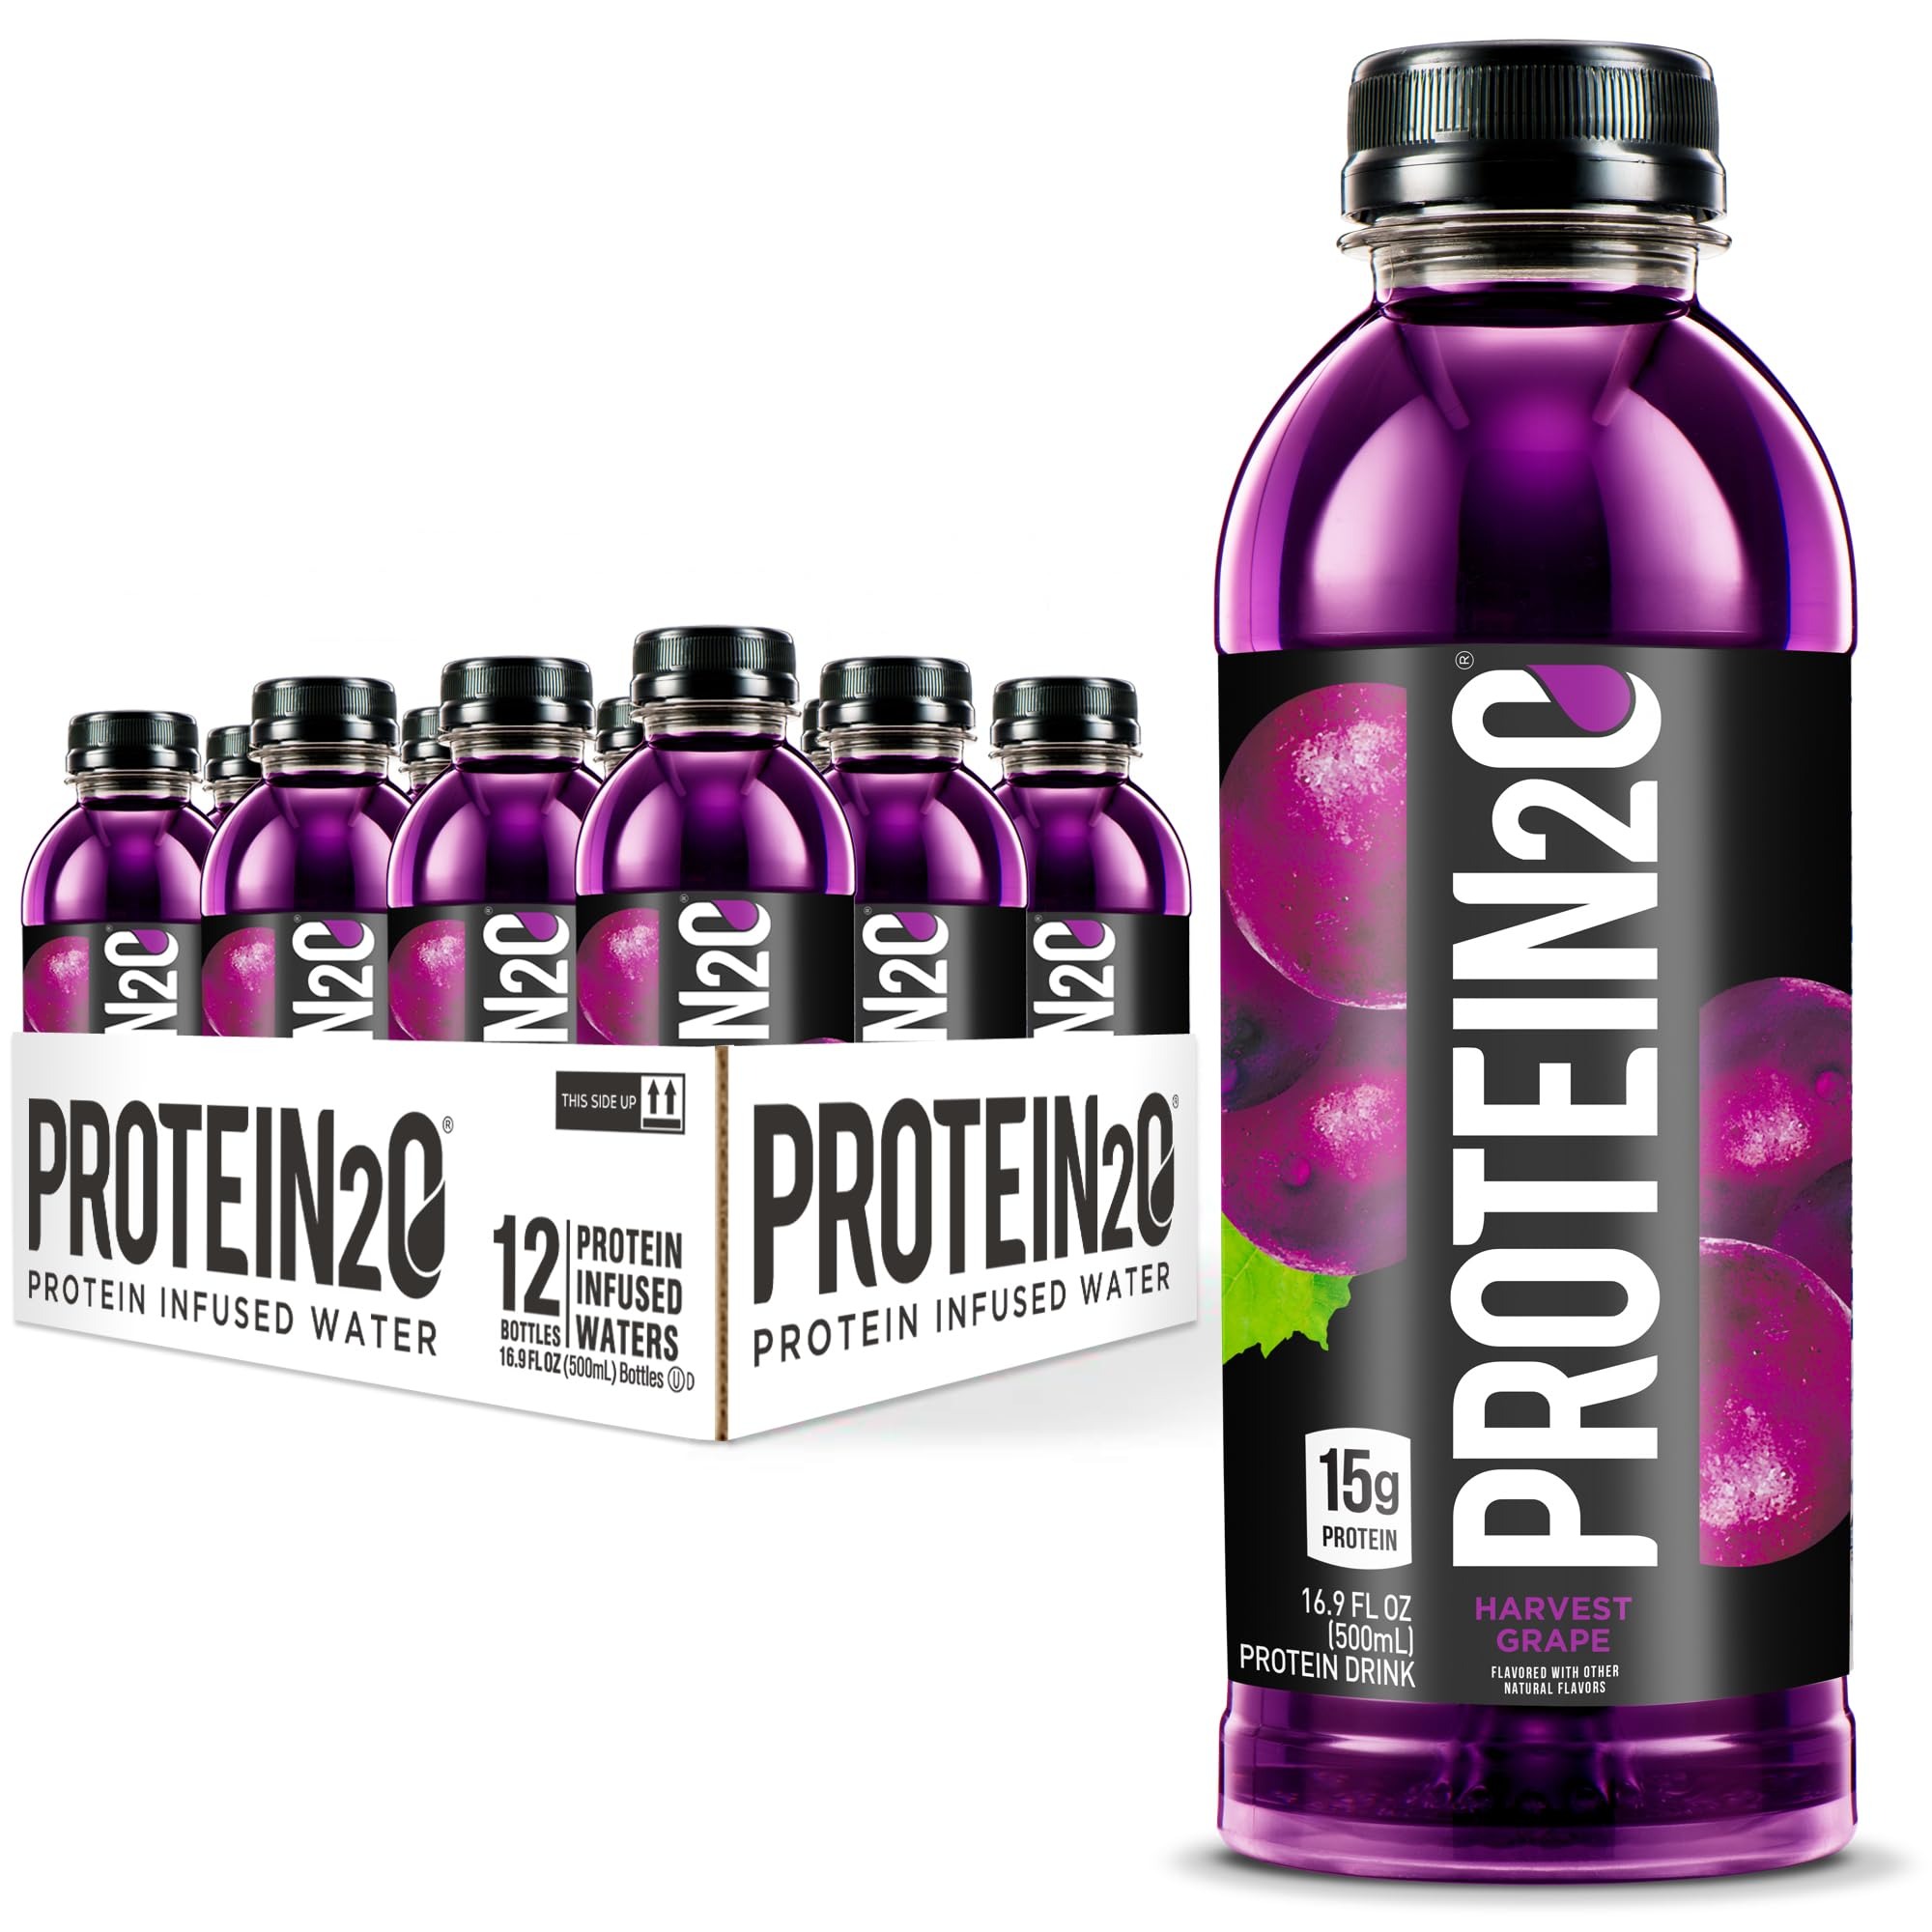
Item Name: Protein2o 15g Whey Protein Isolate Infused Water, Ready To Drink, Sugar Free, Gluten Free, Lactose Free, Harvest Grape, 16.9 oz Bottle (Pack of 12)
Bullet Point 1: 15g whey protein isolate, 0g sugar, 60 calories, 1g carbs
Bullet Point 2: Ion-exchange whey protein isolate rich in BCAAs, highest Leucine content of any known protein, necessary for muscle protein synthesis
Bullet Point 3: Highest Leucine content of any known protein, necessary for muscle protein synthesis
Bullet Point 4: Certified OU-D Kosher, gluten free, lactose free, ingredients may vary, preservative free and BPA-Free
Bullet Point 5: Provides all 9 essential amino acids and has a Protein Digestibility Amino Acid Score (PDCAAS) of 1.0, the highest quality score a food protein can have.
Value: 202.8
Unit: Fl Oz

Price: 14.93